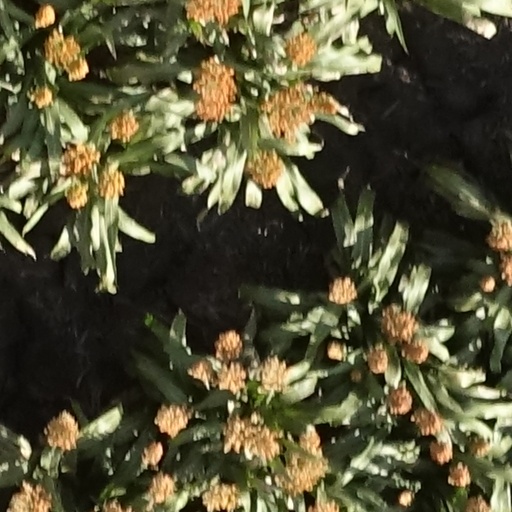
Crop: sorghum